Jane Porter

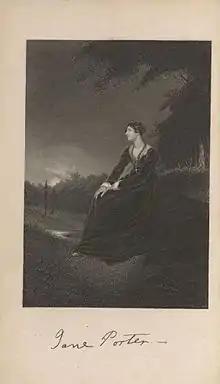
Engraving of the author from an 1846 edition of "The Pastor's Fireside"

Porter wrote "Thaddeus of Warsaw" in 1803, set in the late 18th century Polish–Lithuanian Commonwealth. Despite its success, Porter did not benefit financially, as its copyright was held by its various publishers. To gain income from it, she resorted to ostensibly new editions published with prefaces and minor changes. She applied unsuccessfully for a literary pension, and being personally "totally destitute or nearly so", had to move between homes of her friends.